Tony Blair

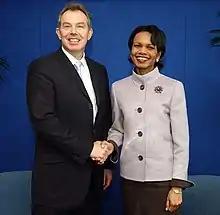
Blair meets with US secretary of state Condoleezza Rice in 2005.

Blair built his foreign policy on basic principles (close ties with the United States and European Union) and added a new activist philosophy of "interventionism". In 2001, Britain joined the U.S. in the global war on terror.